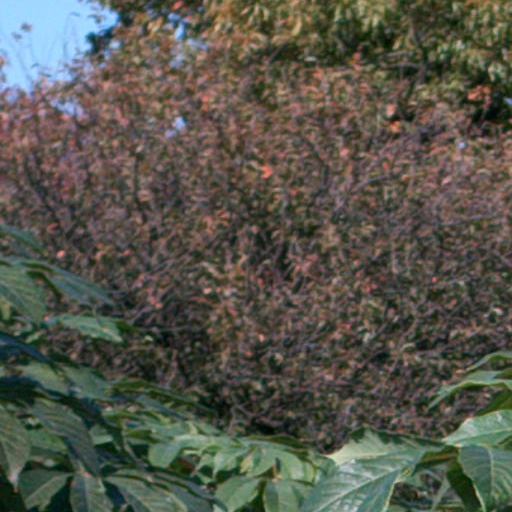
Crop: cassava